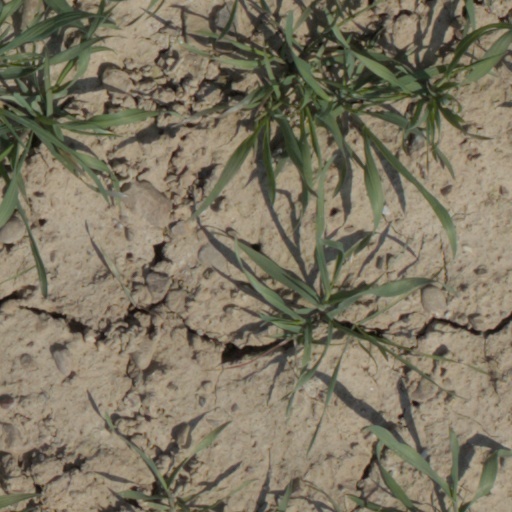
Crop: wheat